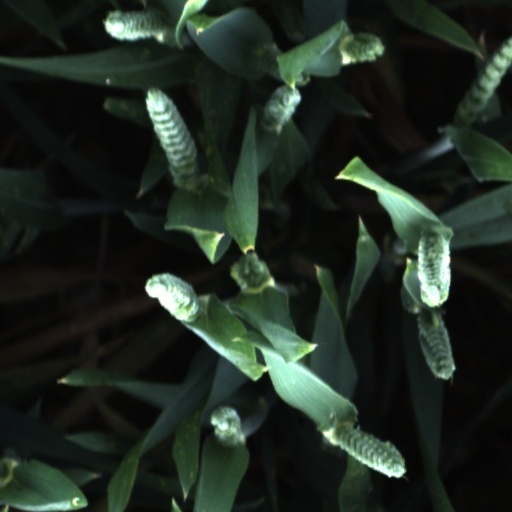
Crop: wheat